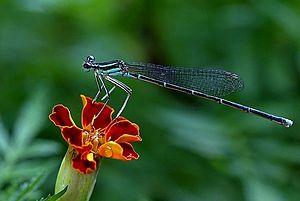
Les Palaeoptera forment une infra-classe d'insectes ailés primitifs. Mis à part les ordres des Ephemeroptera et des Odonata, les autres ordres sont éteints et ils ne sont connus que par des fossiles.